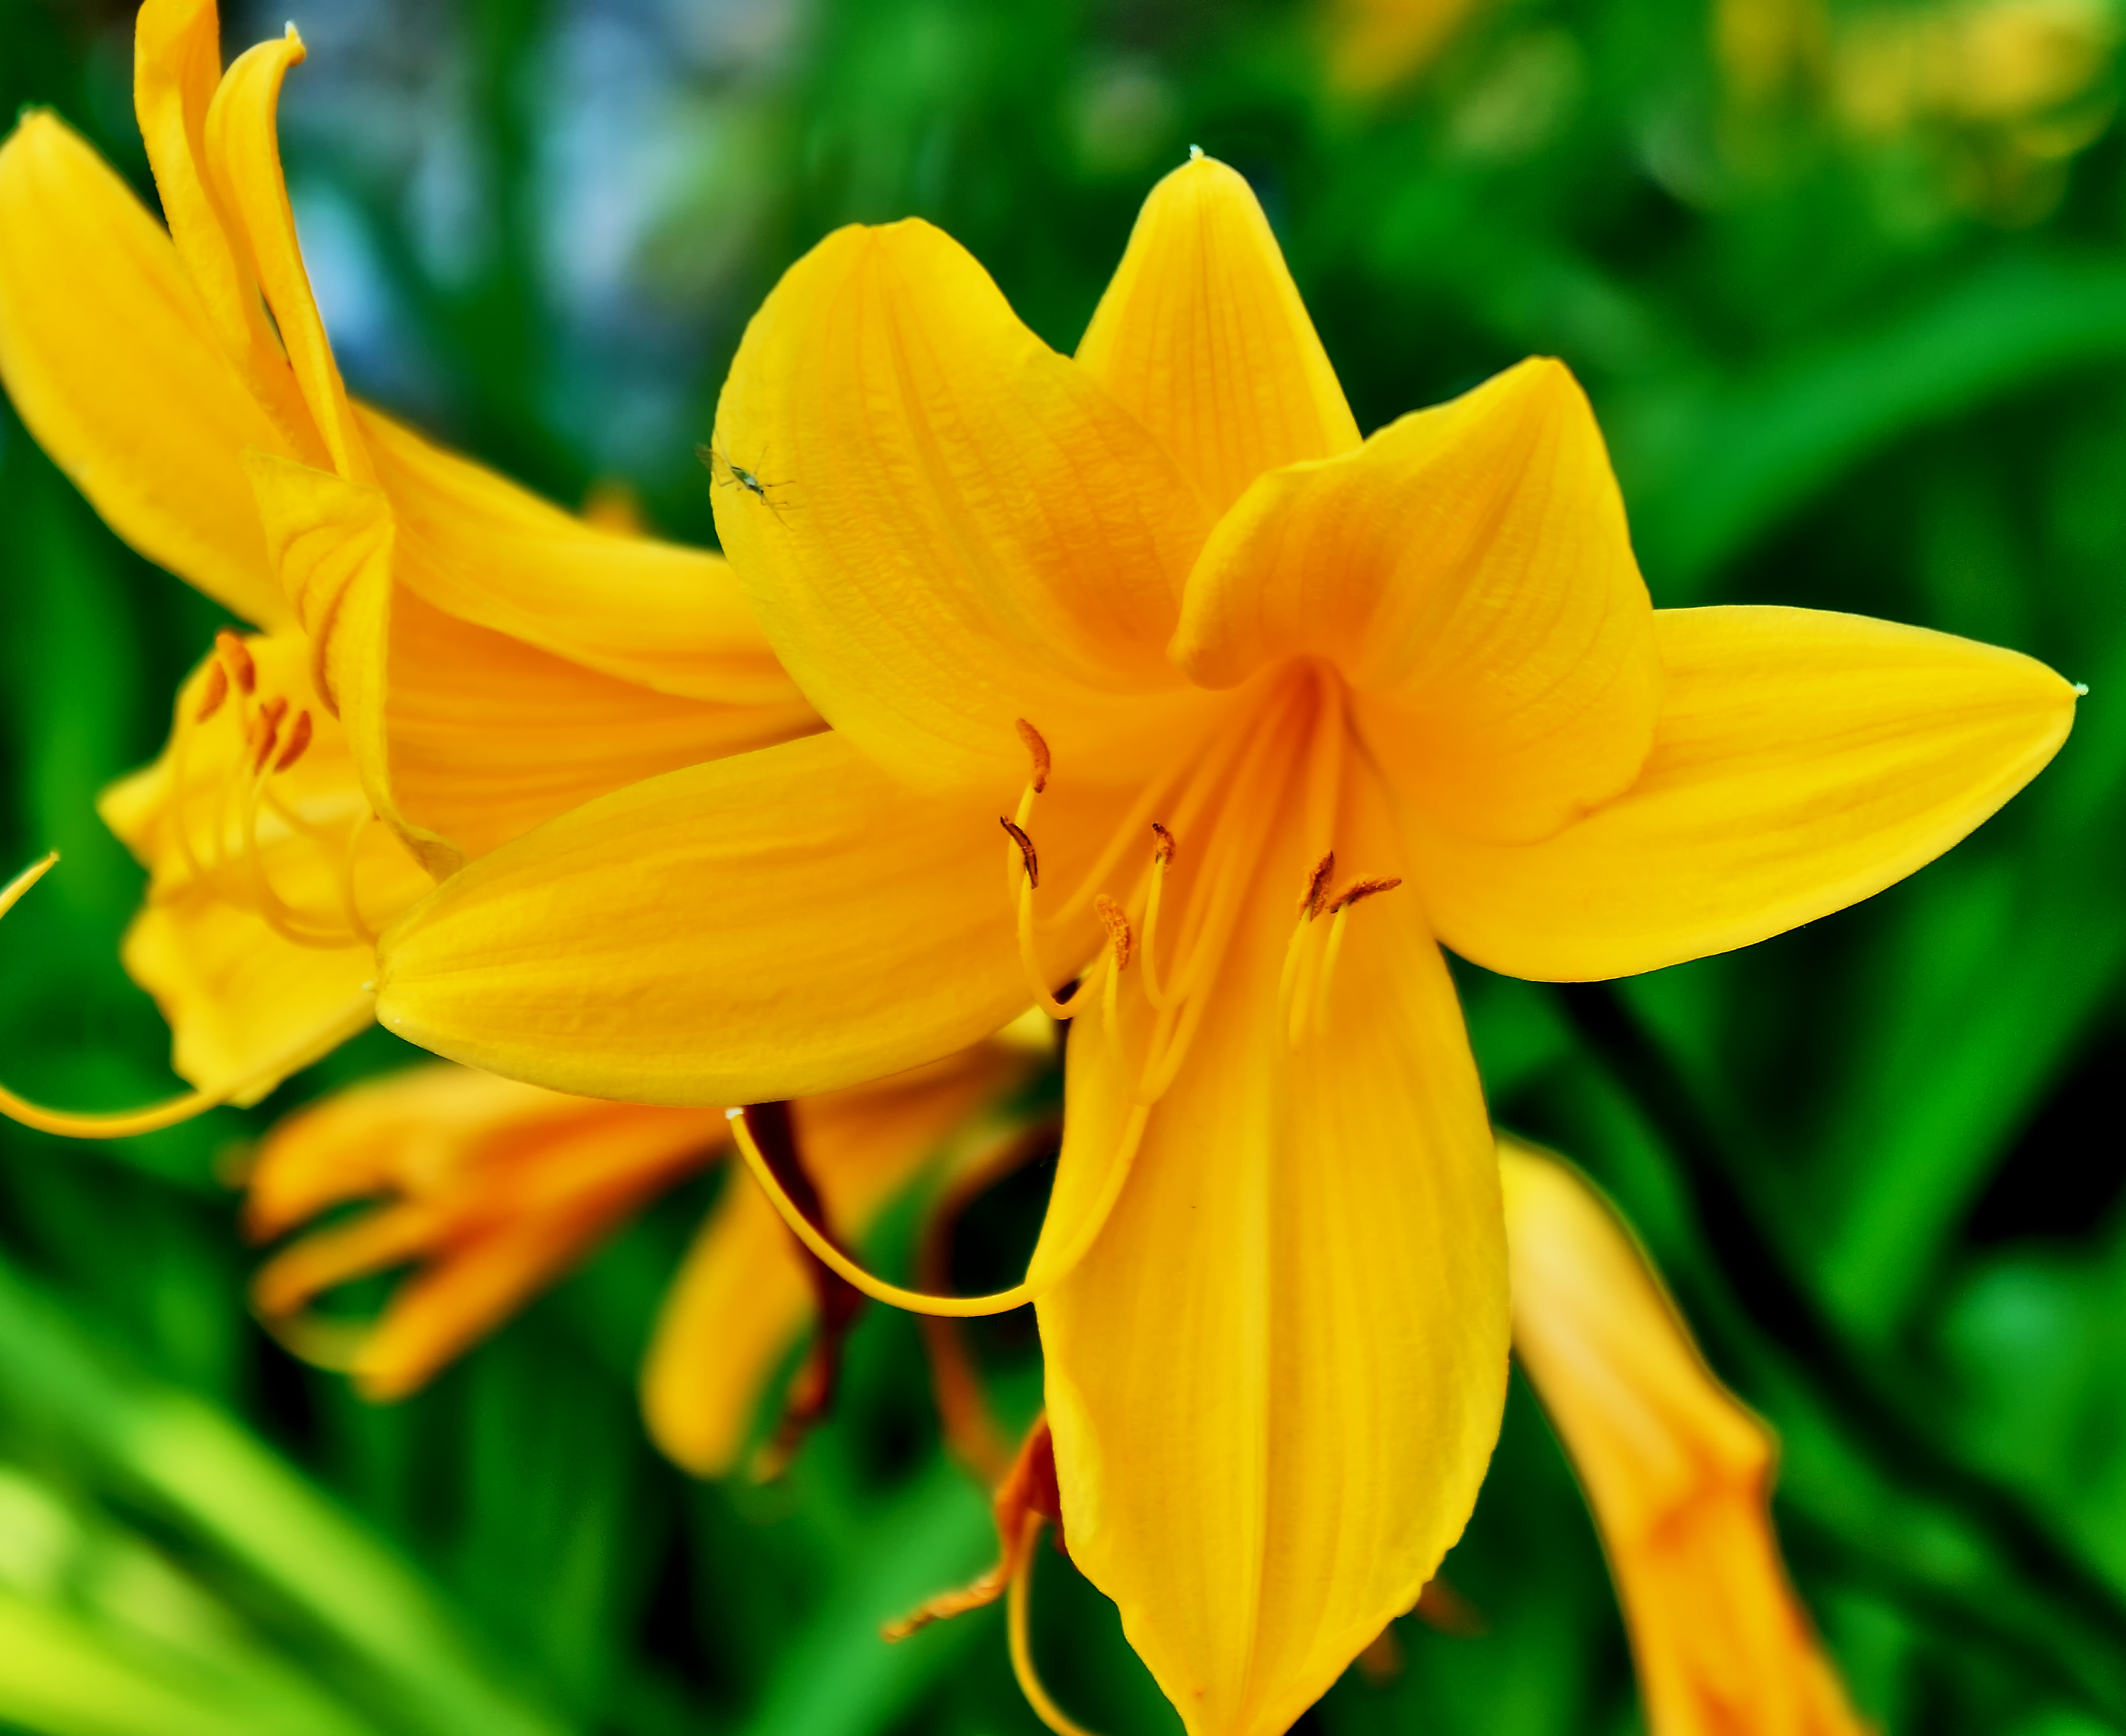
plant, flower, petal, botany, yellow, flora, plants, wildflower, flowers, close up, finland, helsinki, narcissus, lily, daylily, macro photography, flowering plant, plant stem, land plant